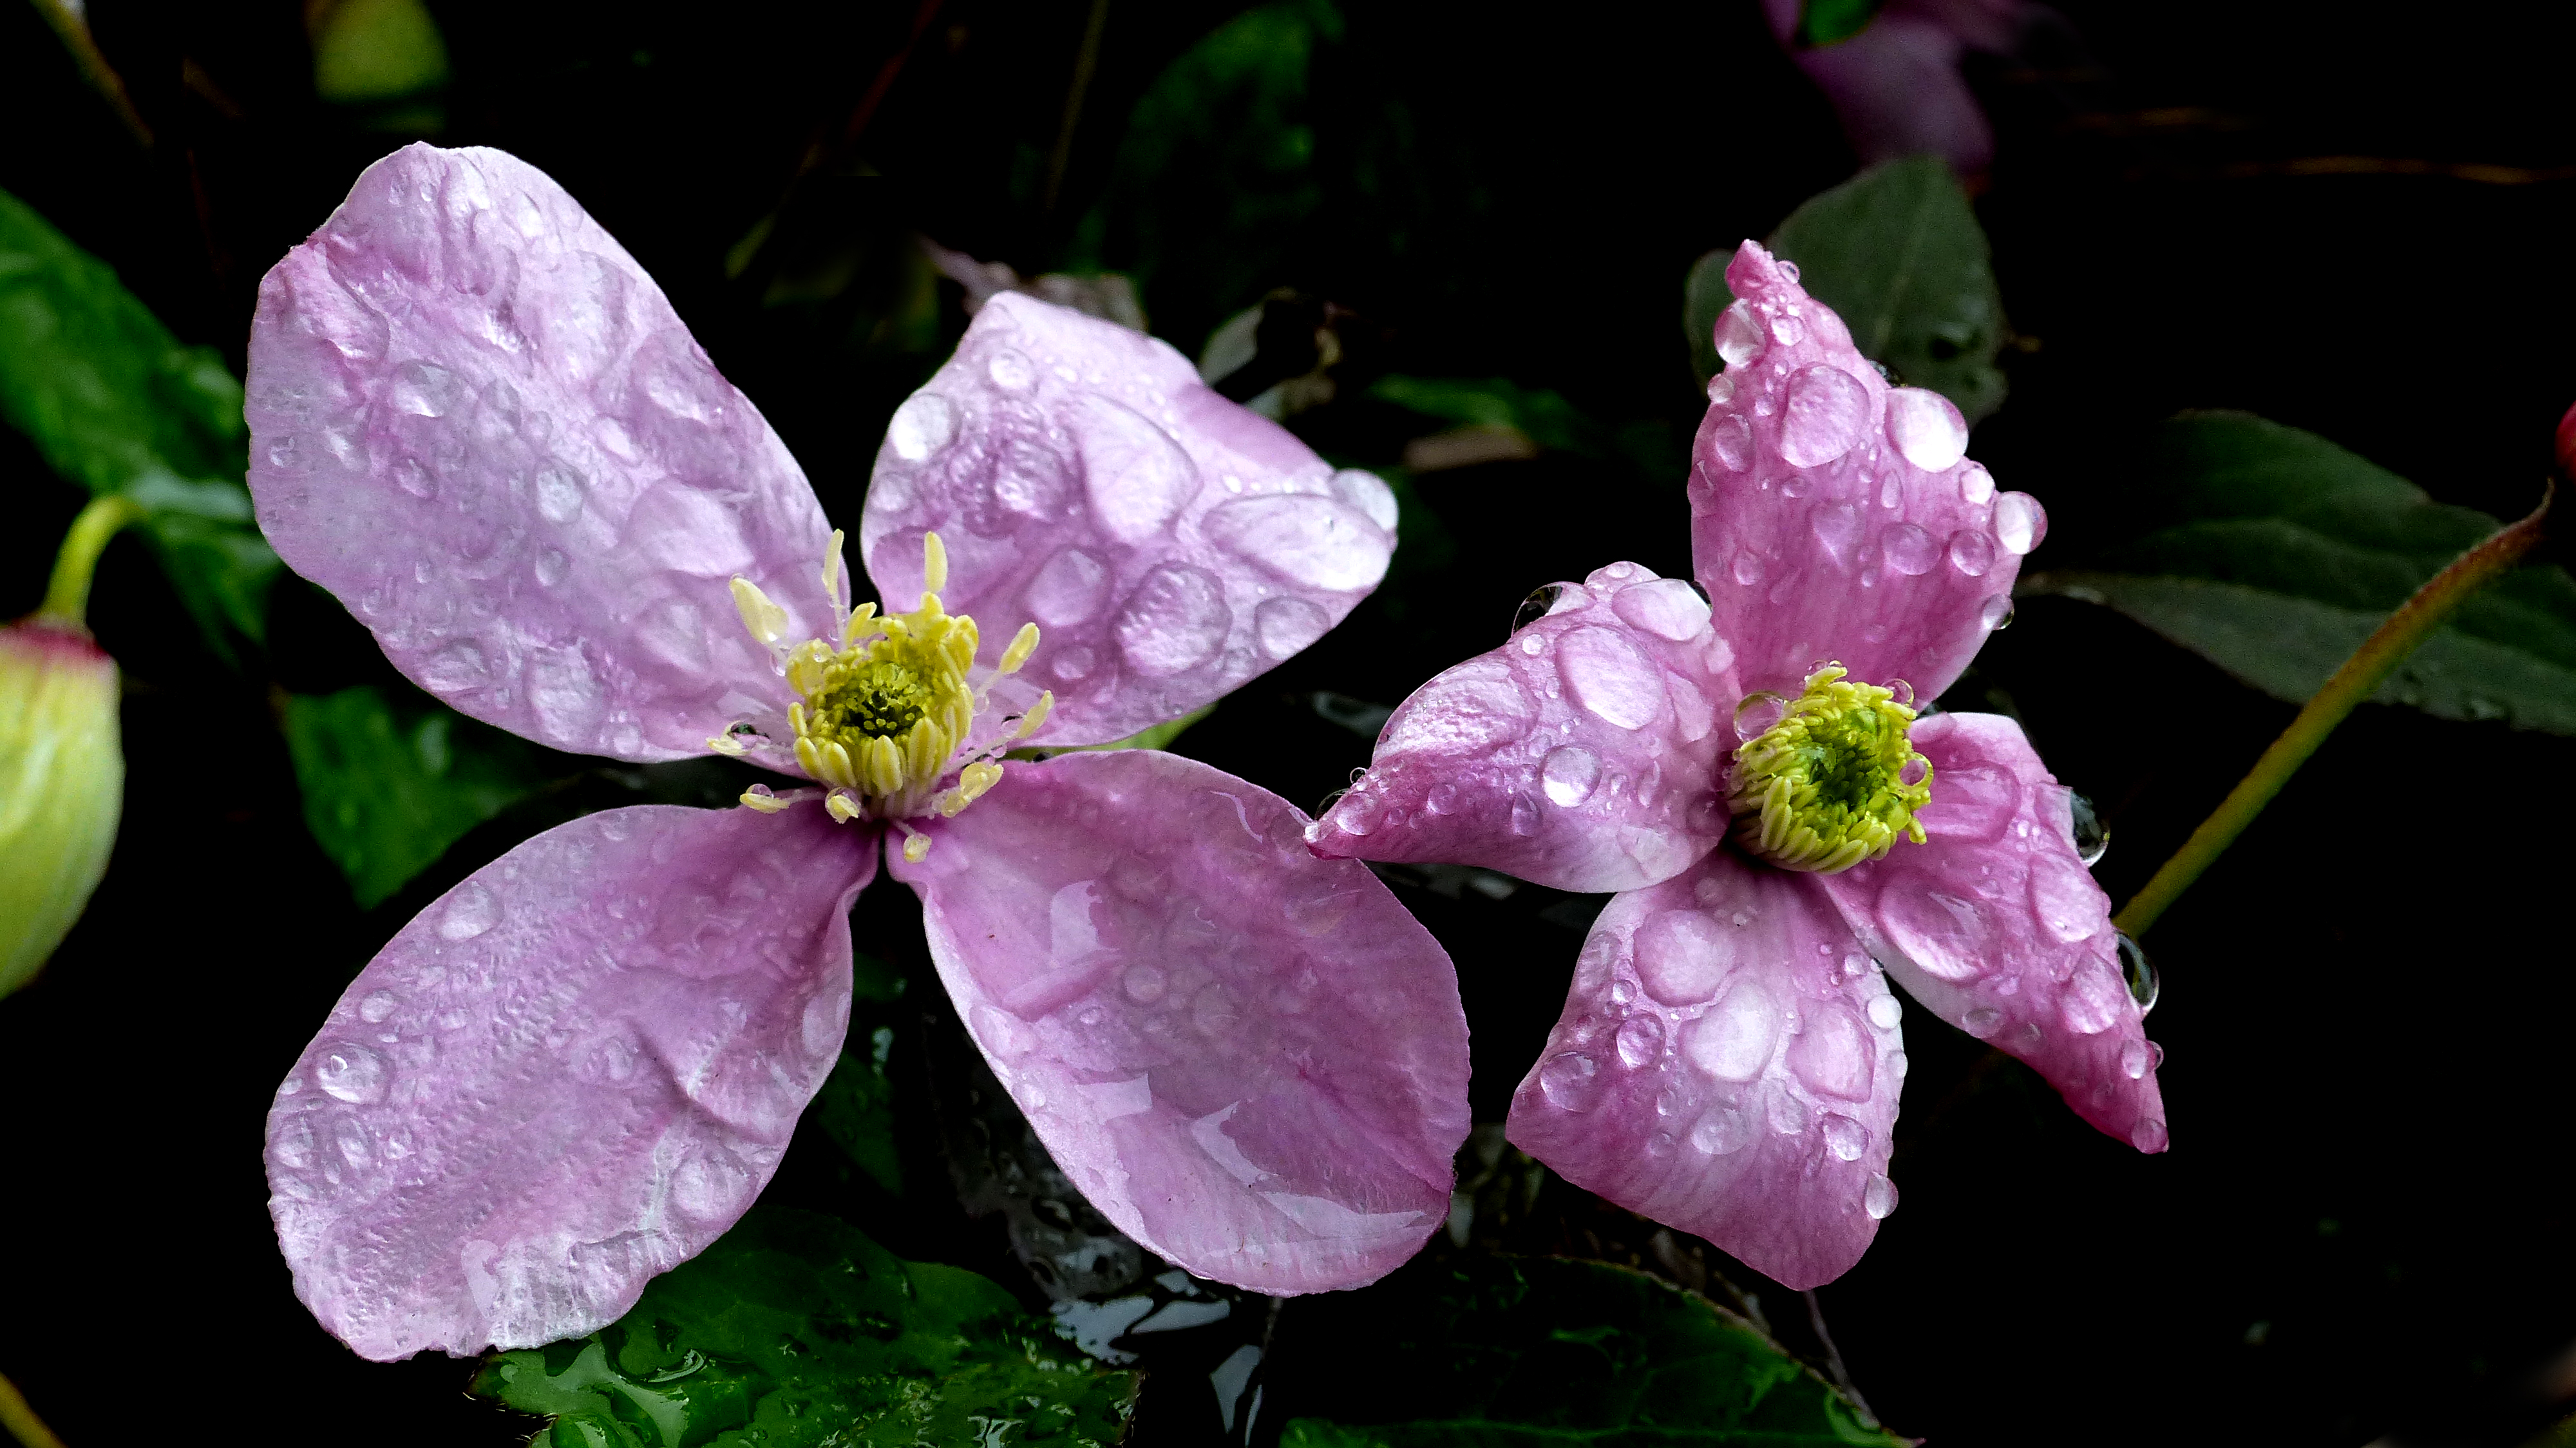
blossom, plant, flower, petal, floral, botany, pink, flora, wildflower, shrub, raindrops, lumixfz200, blooms, clematis, macro photography, flowering plant, rose family, land plant